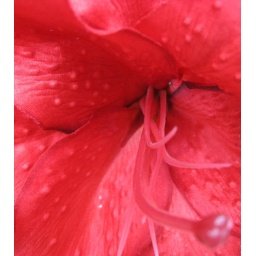
I saw these red flowers on the street, planted around a tree.